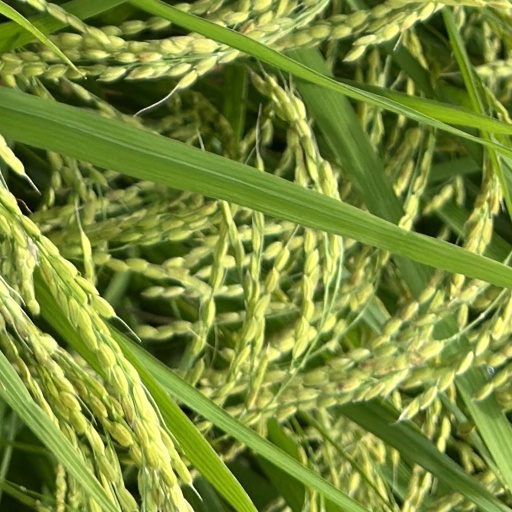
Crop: rice